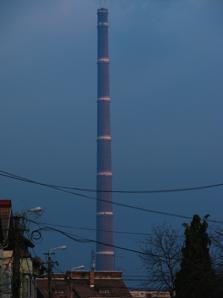
Building: Phoenix Copper Smelter
Country: Romania
Year built: 1995
The Cuprom Phoenix Copper Smelter is a smelter of sulfurous copper ores in Baia Mare , Romania .  It has a 351.5 m (1,153 ft) chimney . Building in Baia Mare, Romania Cuprom Phoenix Copper Smelter The Copper Smelter in 2008 General information Status Completed Location Strada Eliberării 42, Baia Mare , Romania Construction started 1993 Completed 1995 Cost US$ 11 million Owner Government of Romania Design and construction Main contractor Gip Grup SRL Construction began in 1993, finished in 1995, making it the tallest artificial structure in Romania and the third tallest chimney in Europe . The base of the tower has a diameter of 20 m (66 ft) while the top has a diameter of 9 m (30 ft). Due to the acid rain caused by it, and the fact that Baia Mare became the third largest polluted city in Romania, following only Bucharest and Galați , the chimney is no longer in use and became a tourist attraction. In 2022, a € 65 million rehabilitation project of the facilities was announced. The old copper plant will be replaced by a photovoltaic park , while the tower will be set up for tourist purposes, and will be equipped with three elevators, two internal and one external, made of glass, with an observation platform mounted at the top. See also List of chimneys List of tallest chimneys in the world List of tallest structures in Europe References